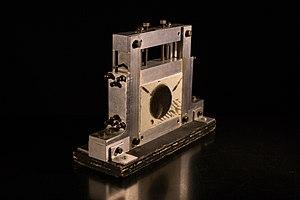
Écran d'épingles Baby Screen servant à la réalisation de films d'animation. Photo prise à la Médiathèque Guy-L.-Coté de la Cinémathèque québécoise.
L’écran d'épingles, inventé par Alexandre Alexeïeff et Claire Parker, est un écran blanc placé verticalement et percé de trous desquels des épingles noires dépassent plus ou moins.